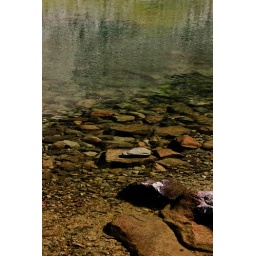
Reflections in a small mountain lake